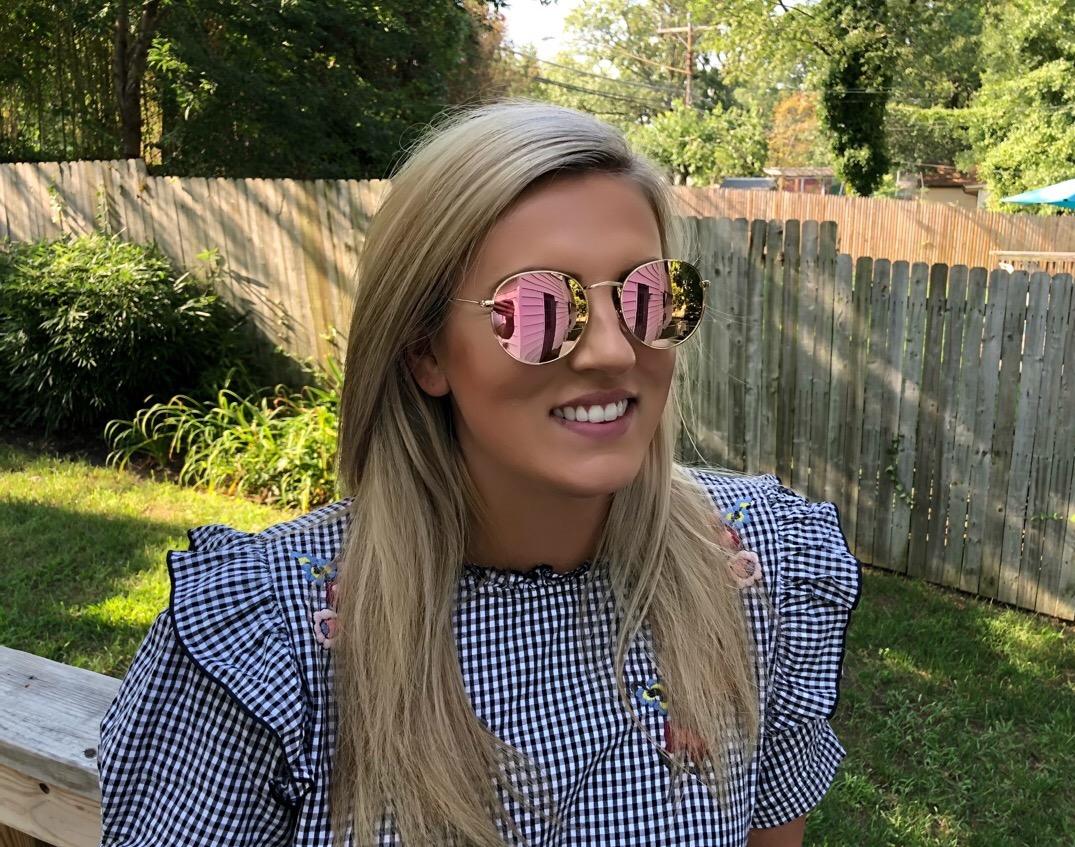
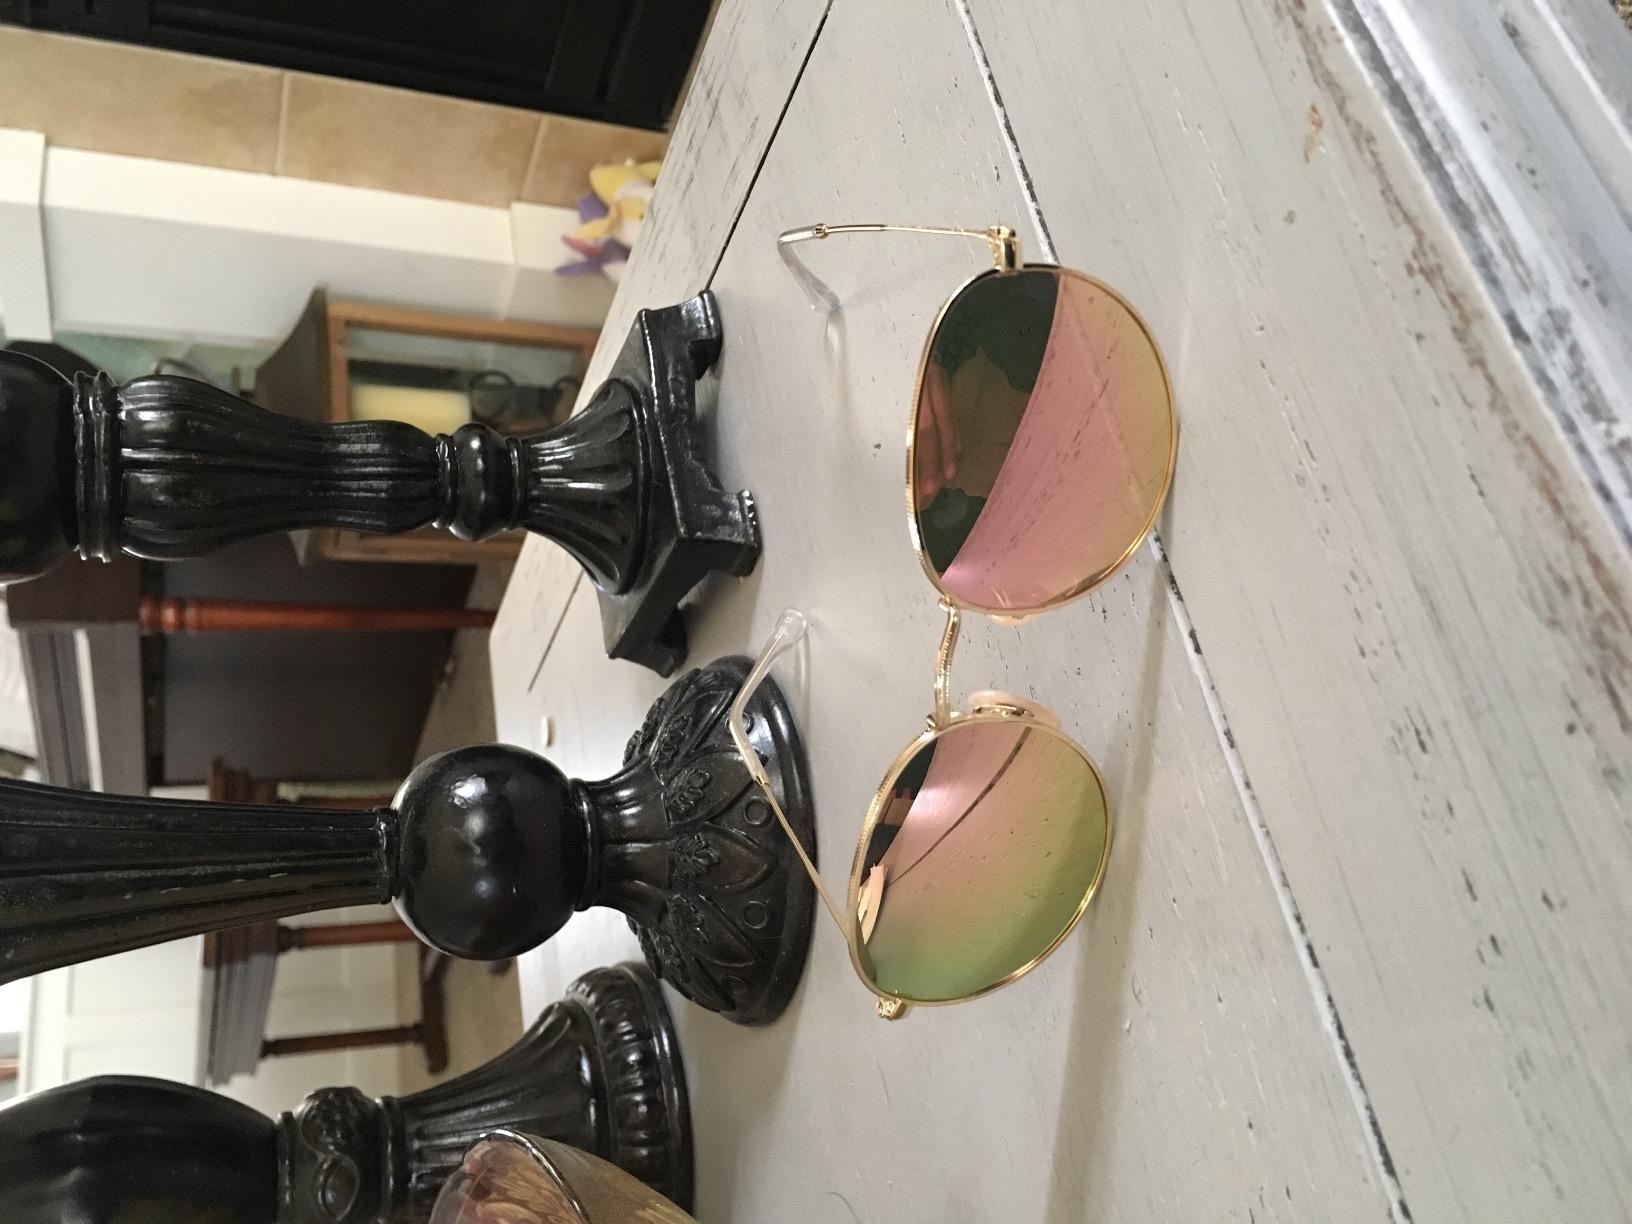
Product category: accessories_sunglasses
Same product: yes